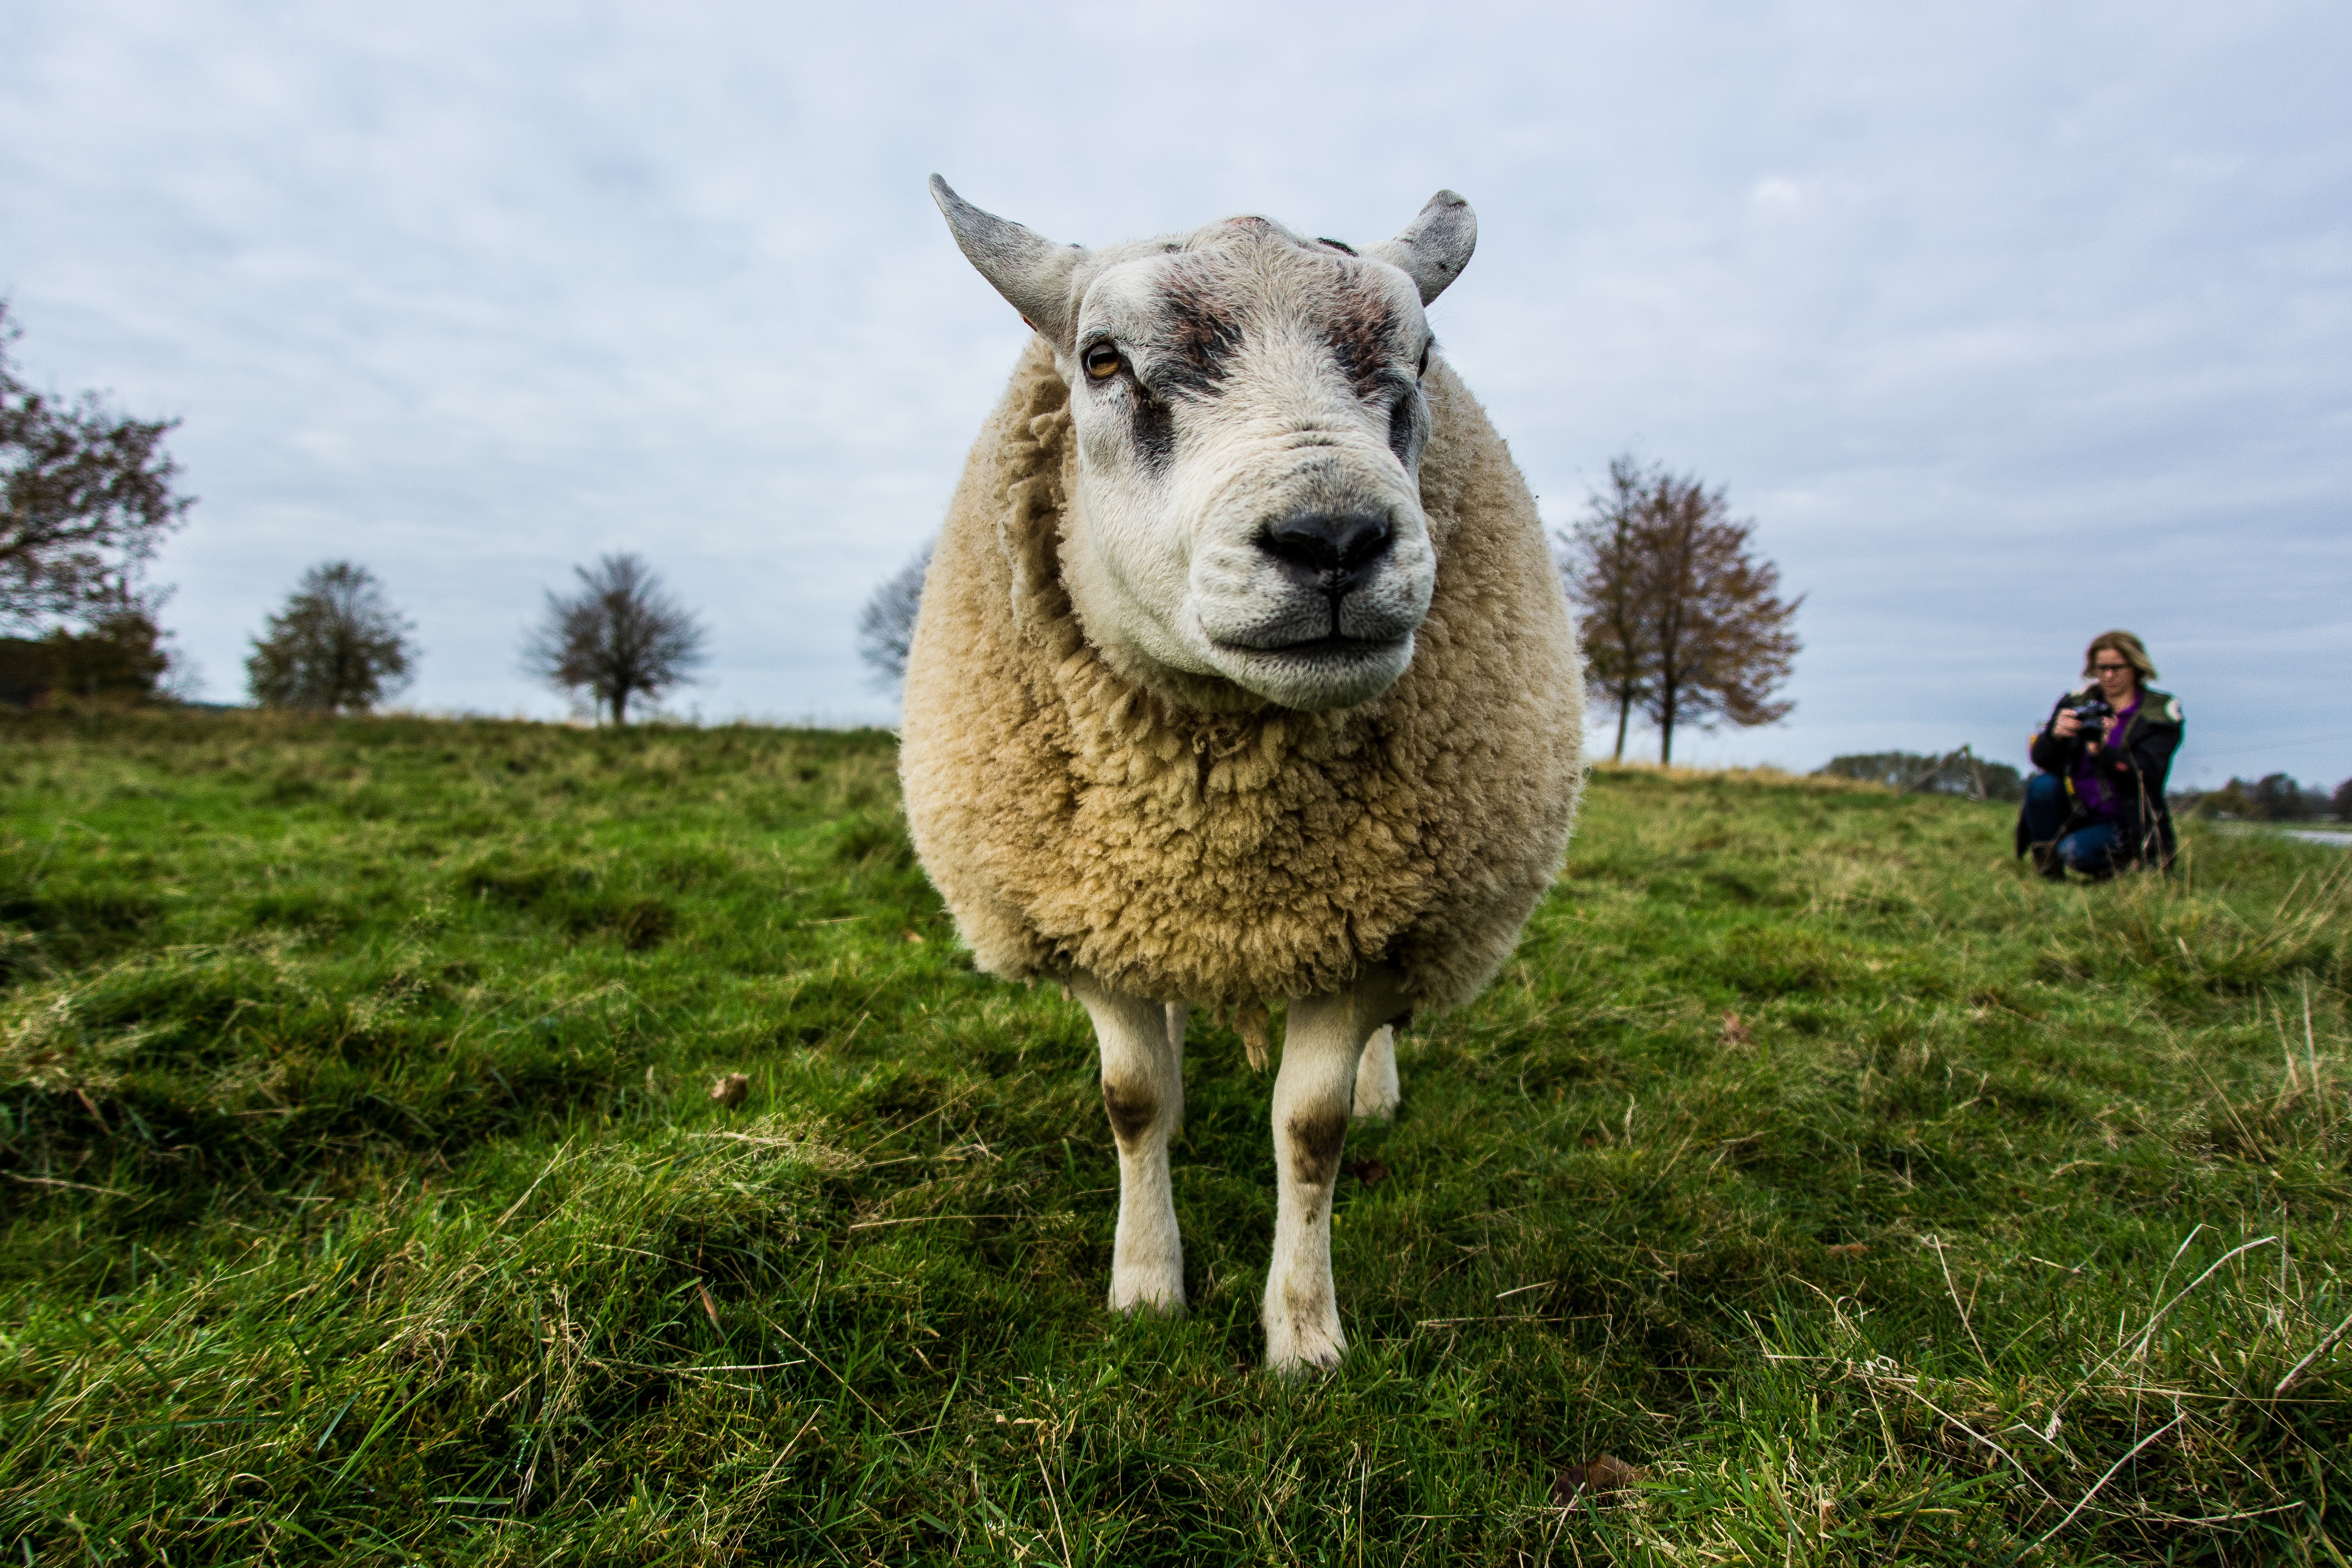
sheep, mammal, pasture, livestock, grassland, grass, terrestrial animal, sky, cow goat family, rural area, wildlife, grass family, highland, snout, field, farm, meadow, hill, lamb and mutton, plant, grazing, fawn